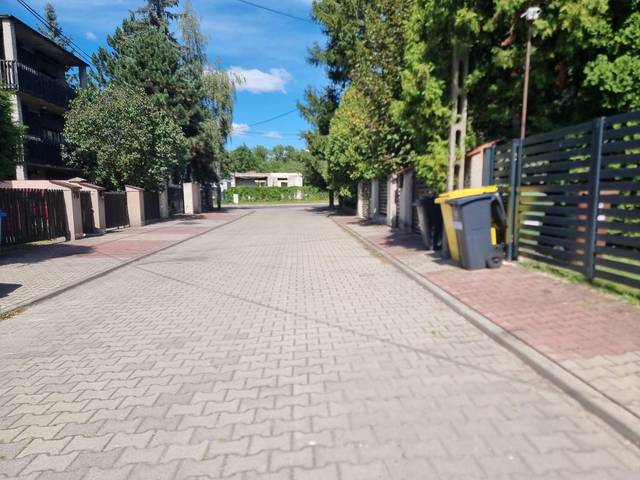
Region: Poland
Coordinates: 51.662, 19.384